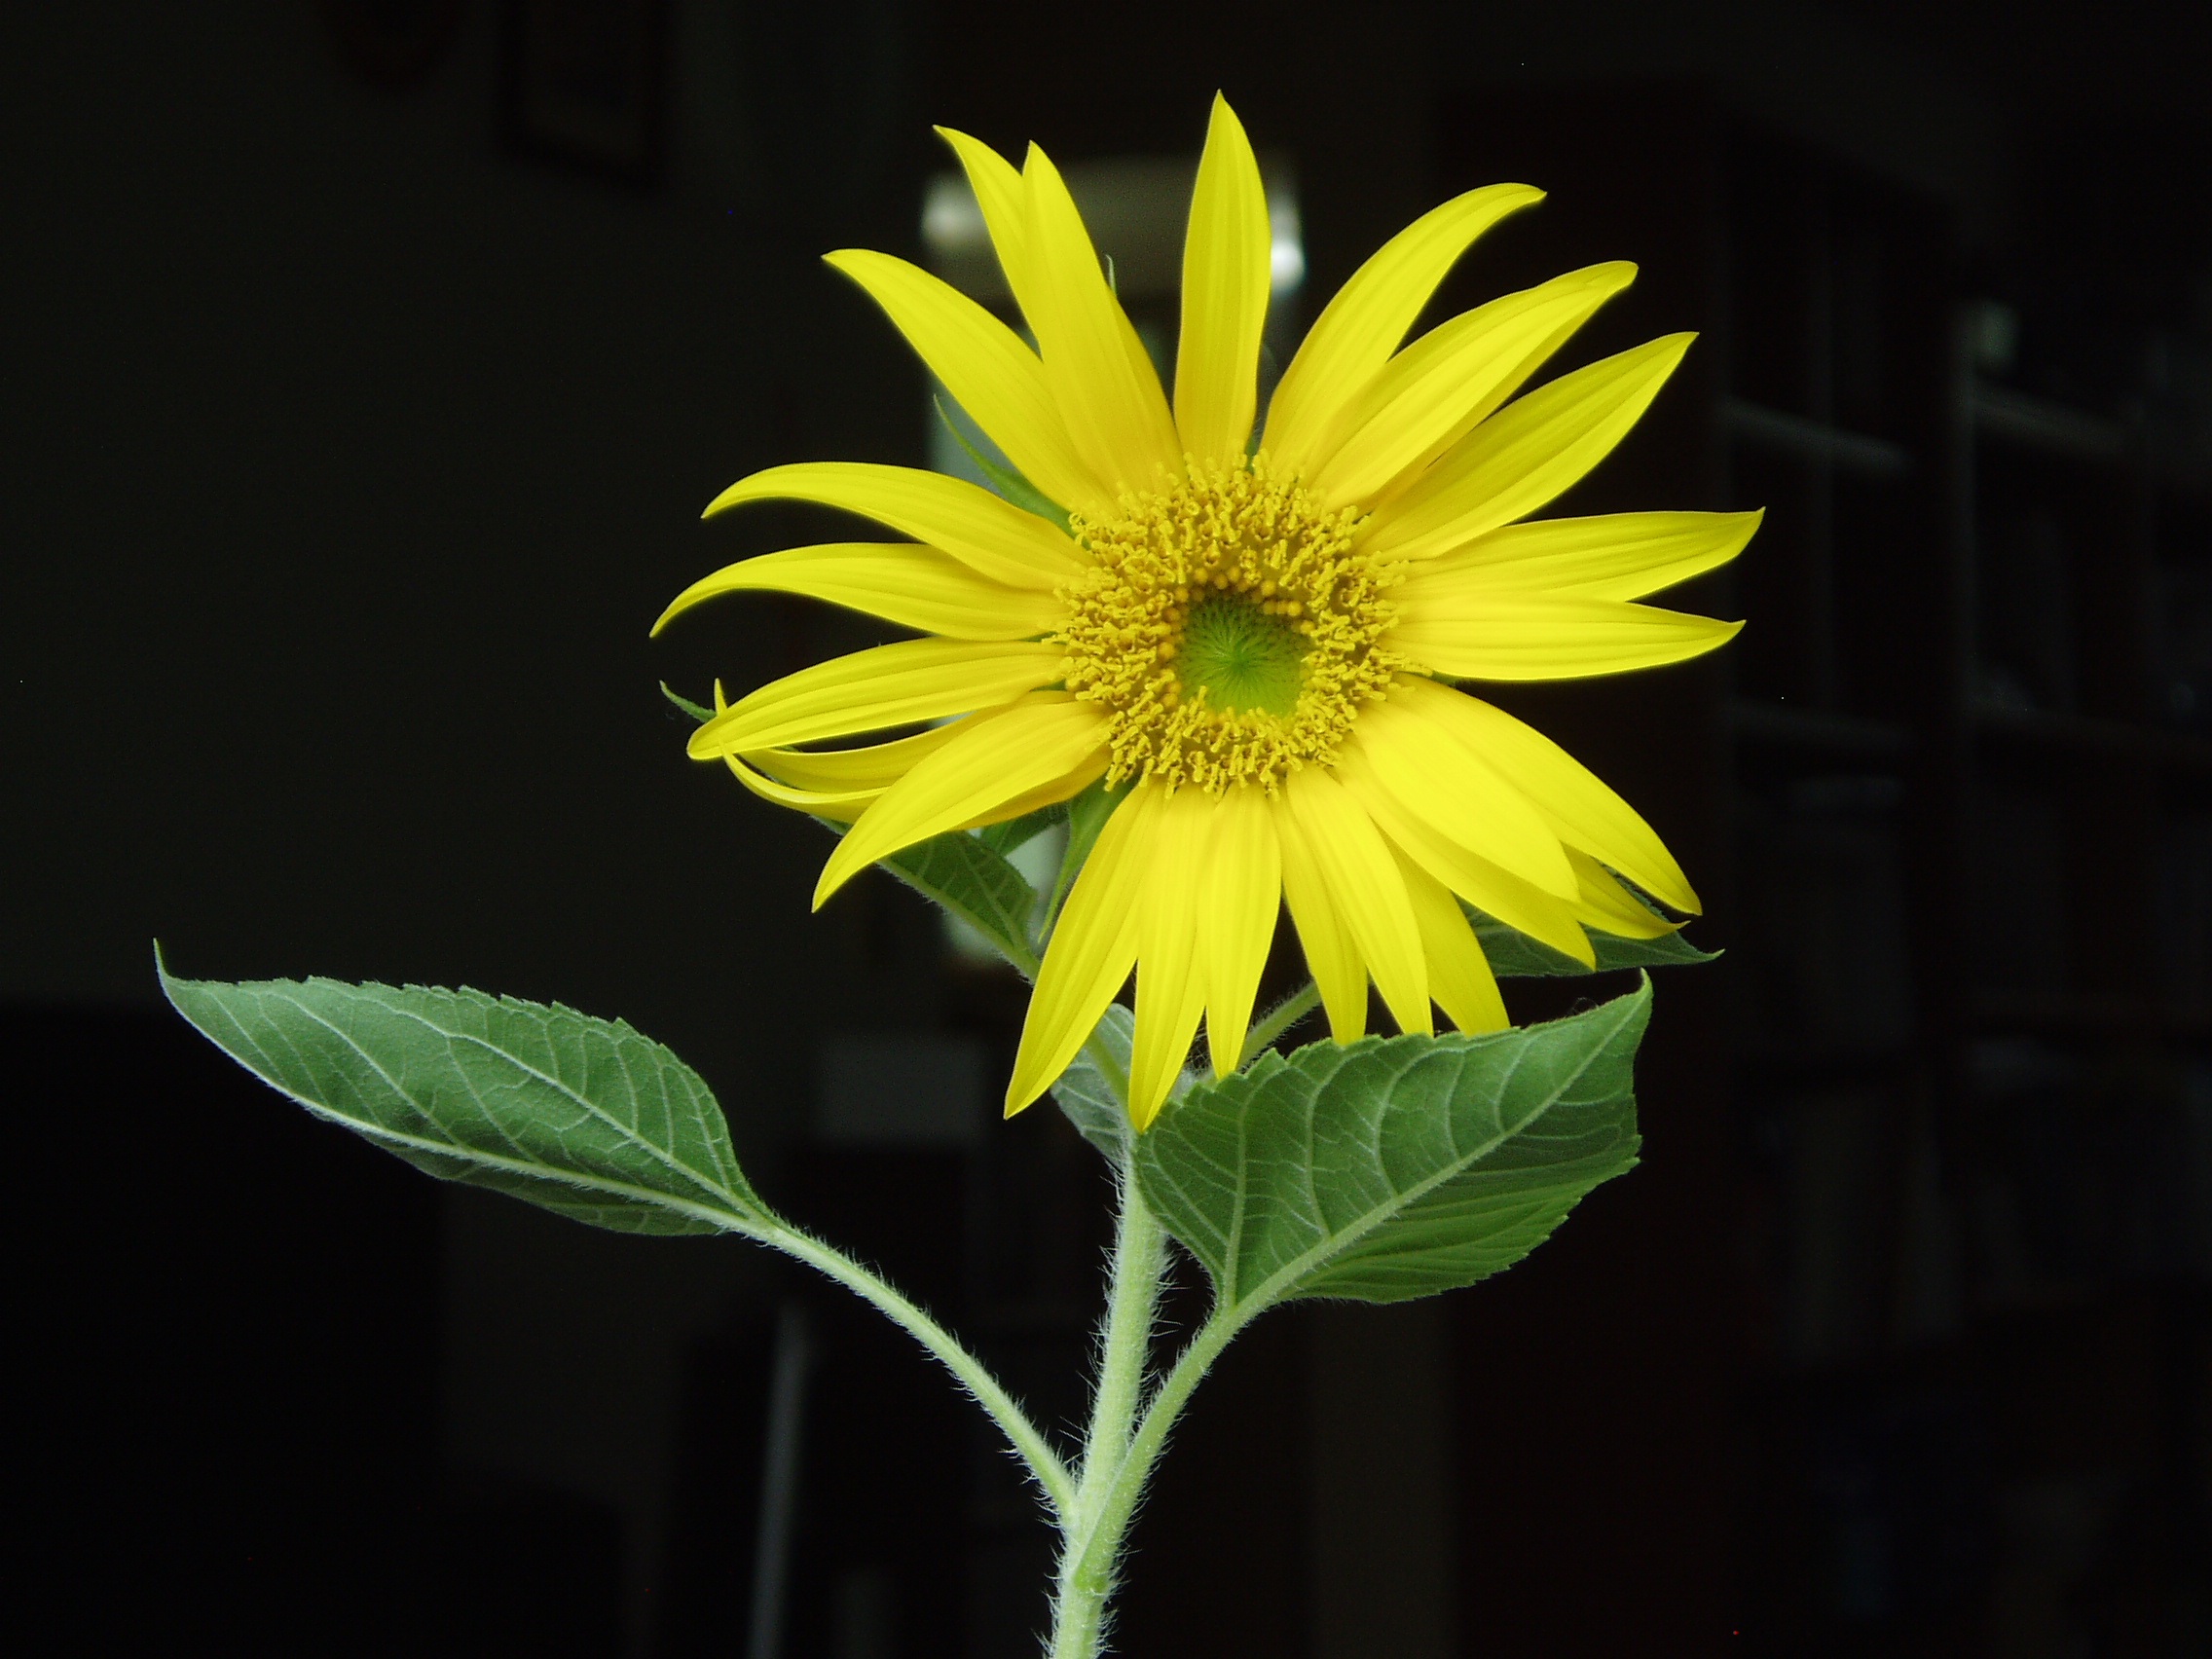
plant, flower, petal, summer, green, botany, yellow, flora, sunflower, flowers, macro photography, flowering plant, daisy family, plant stem, land plant